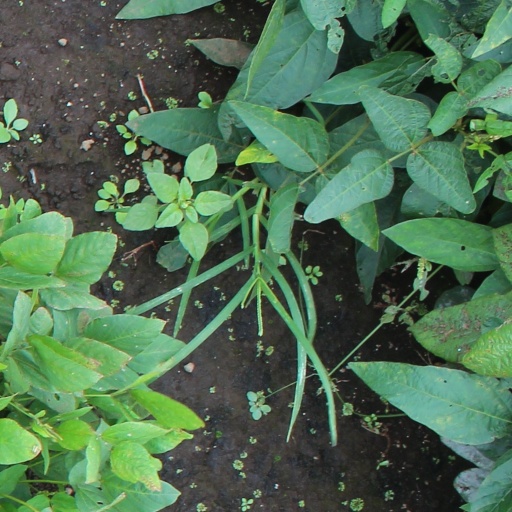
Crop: soybean